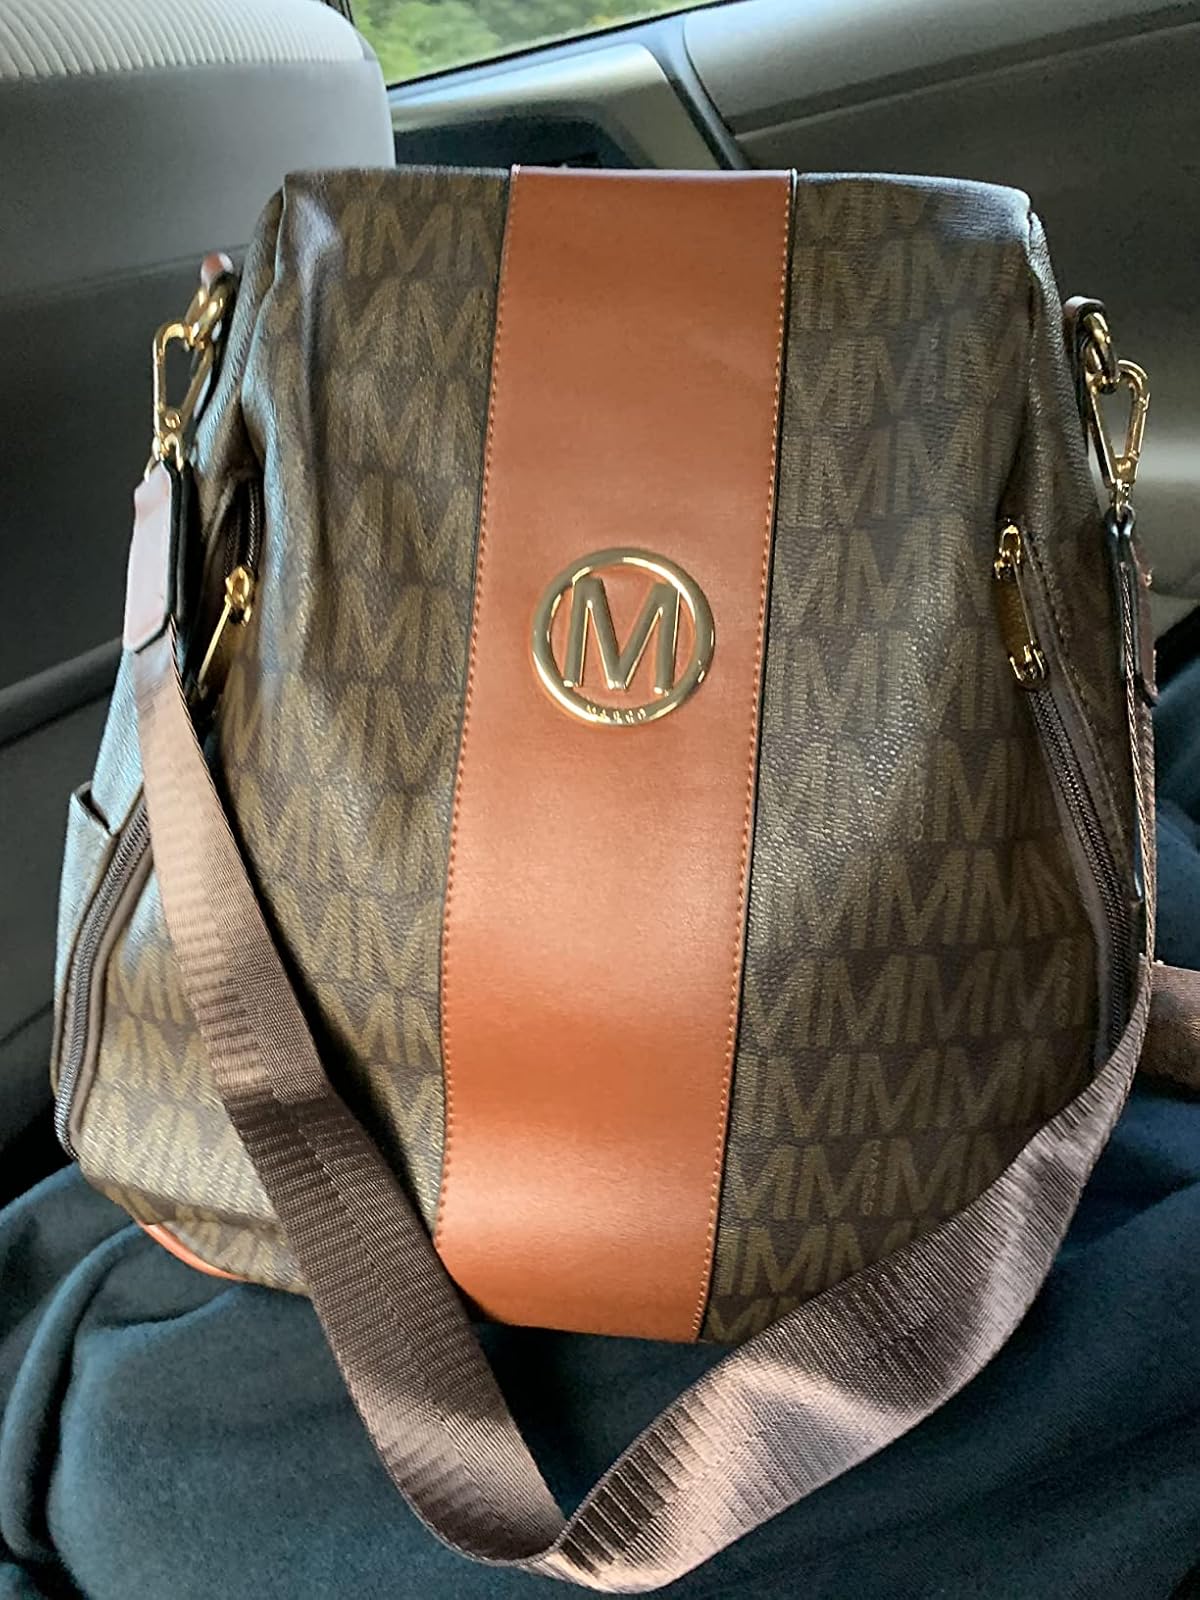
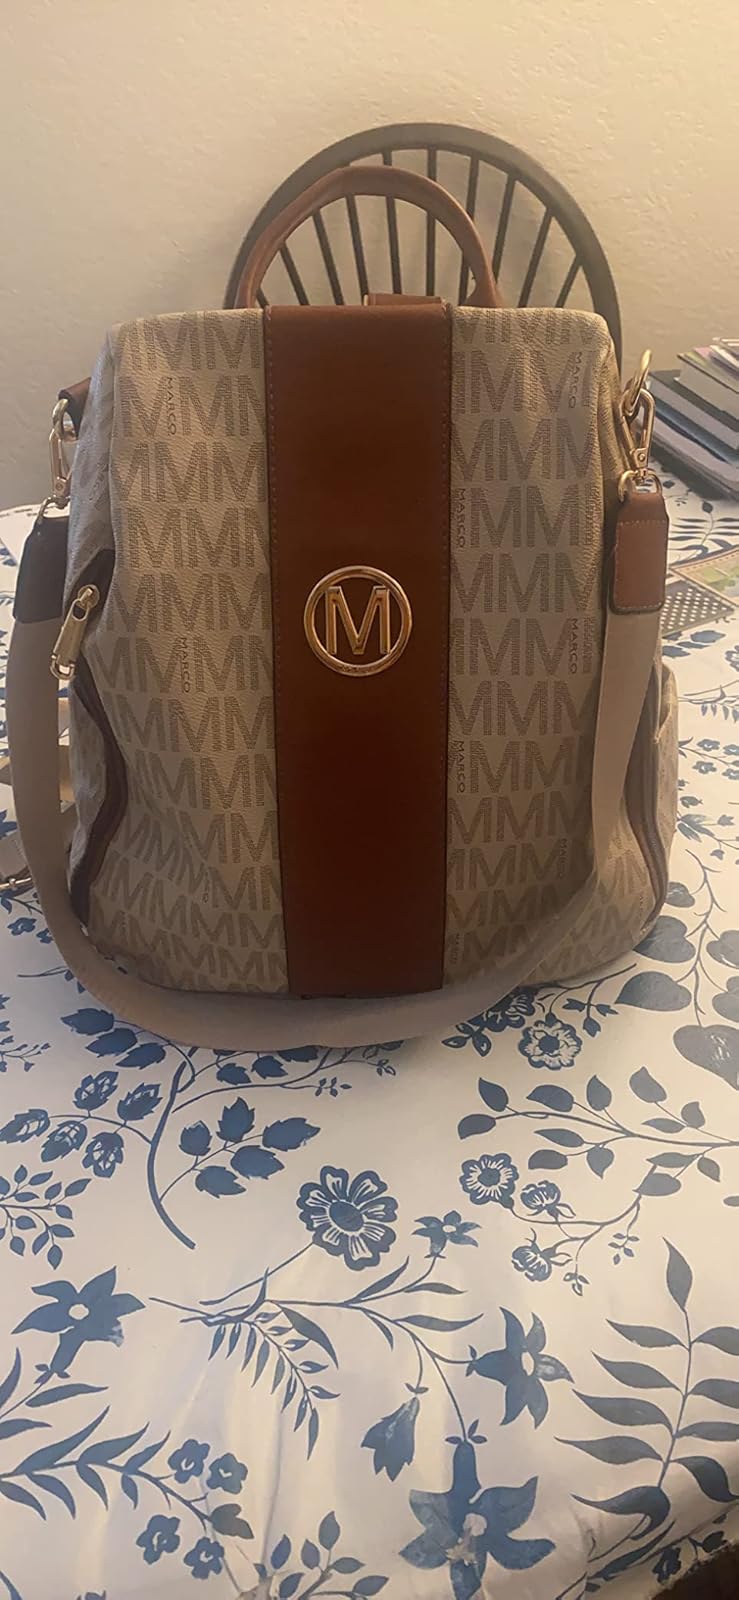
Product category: accessories_handbag
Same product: no